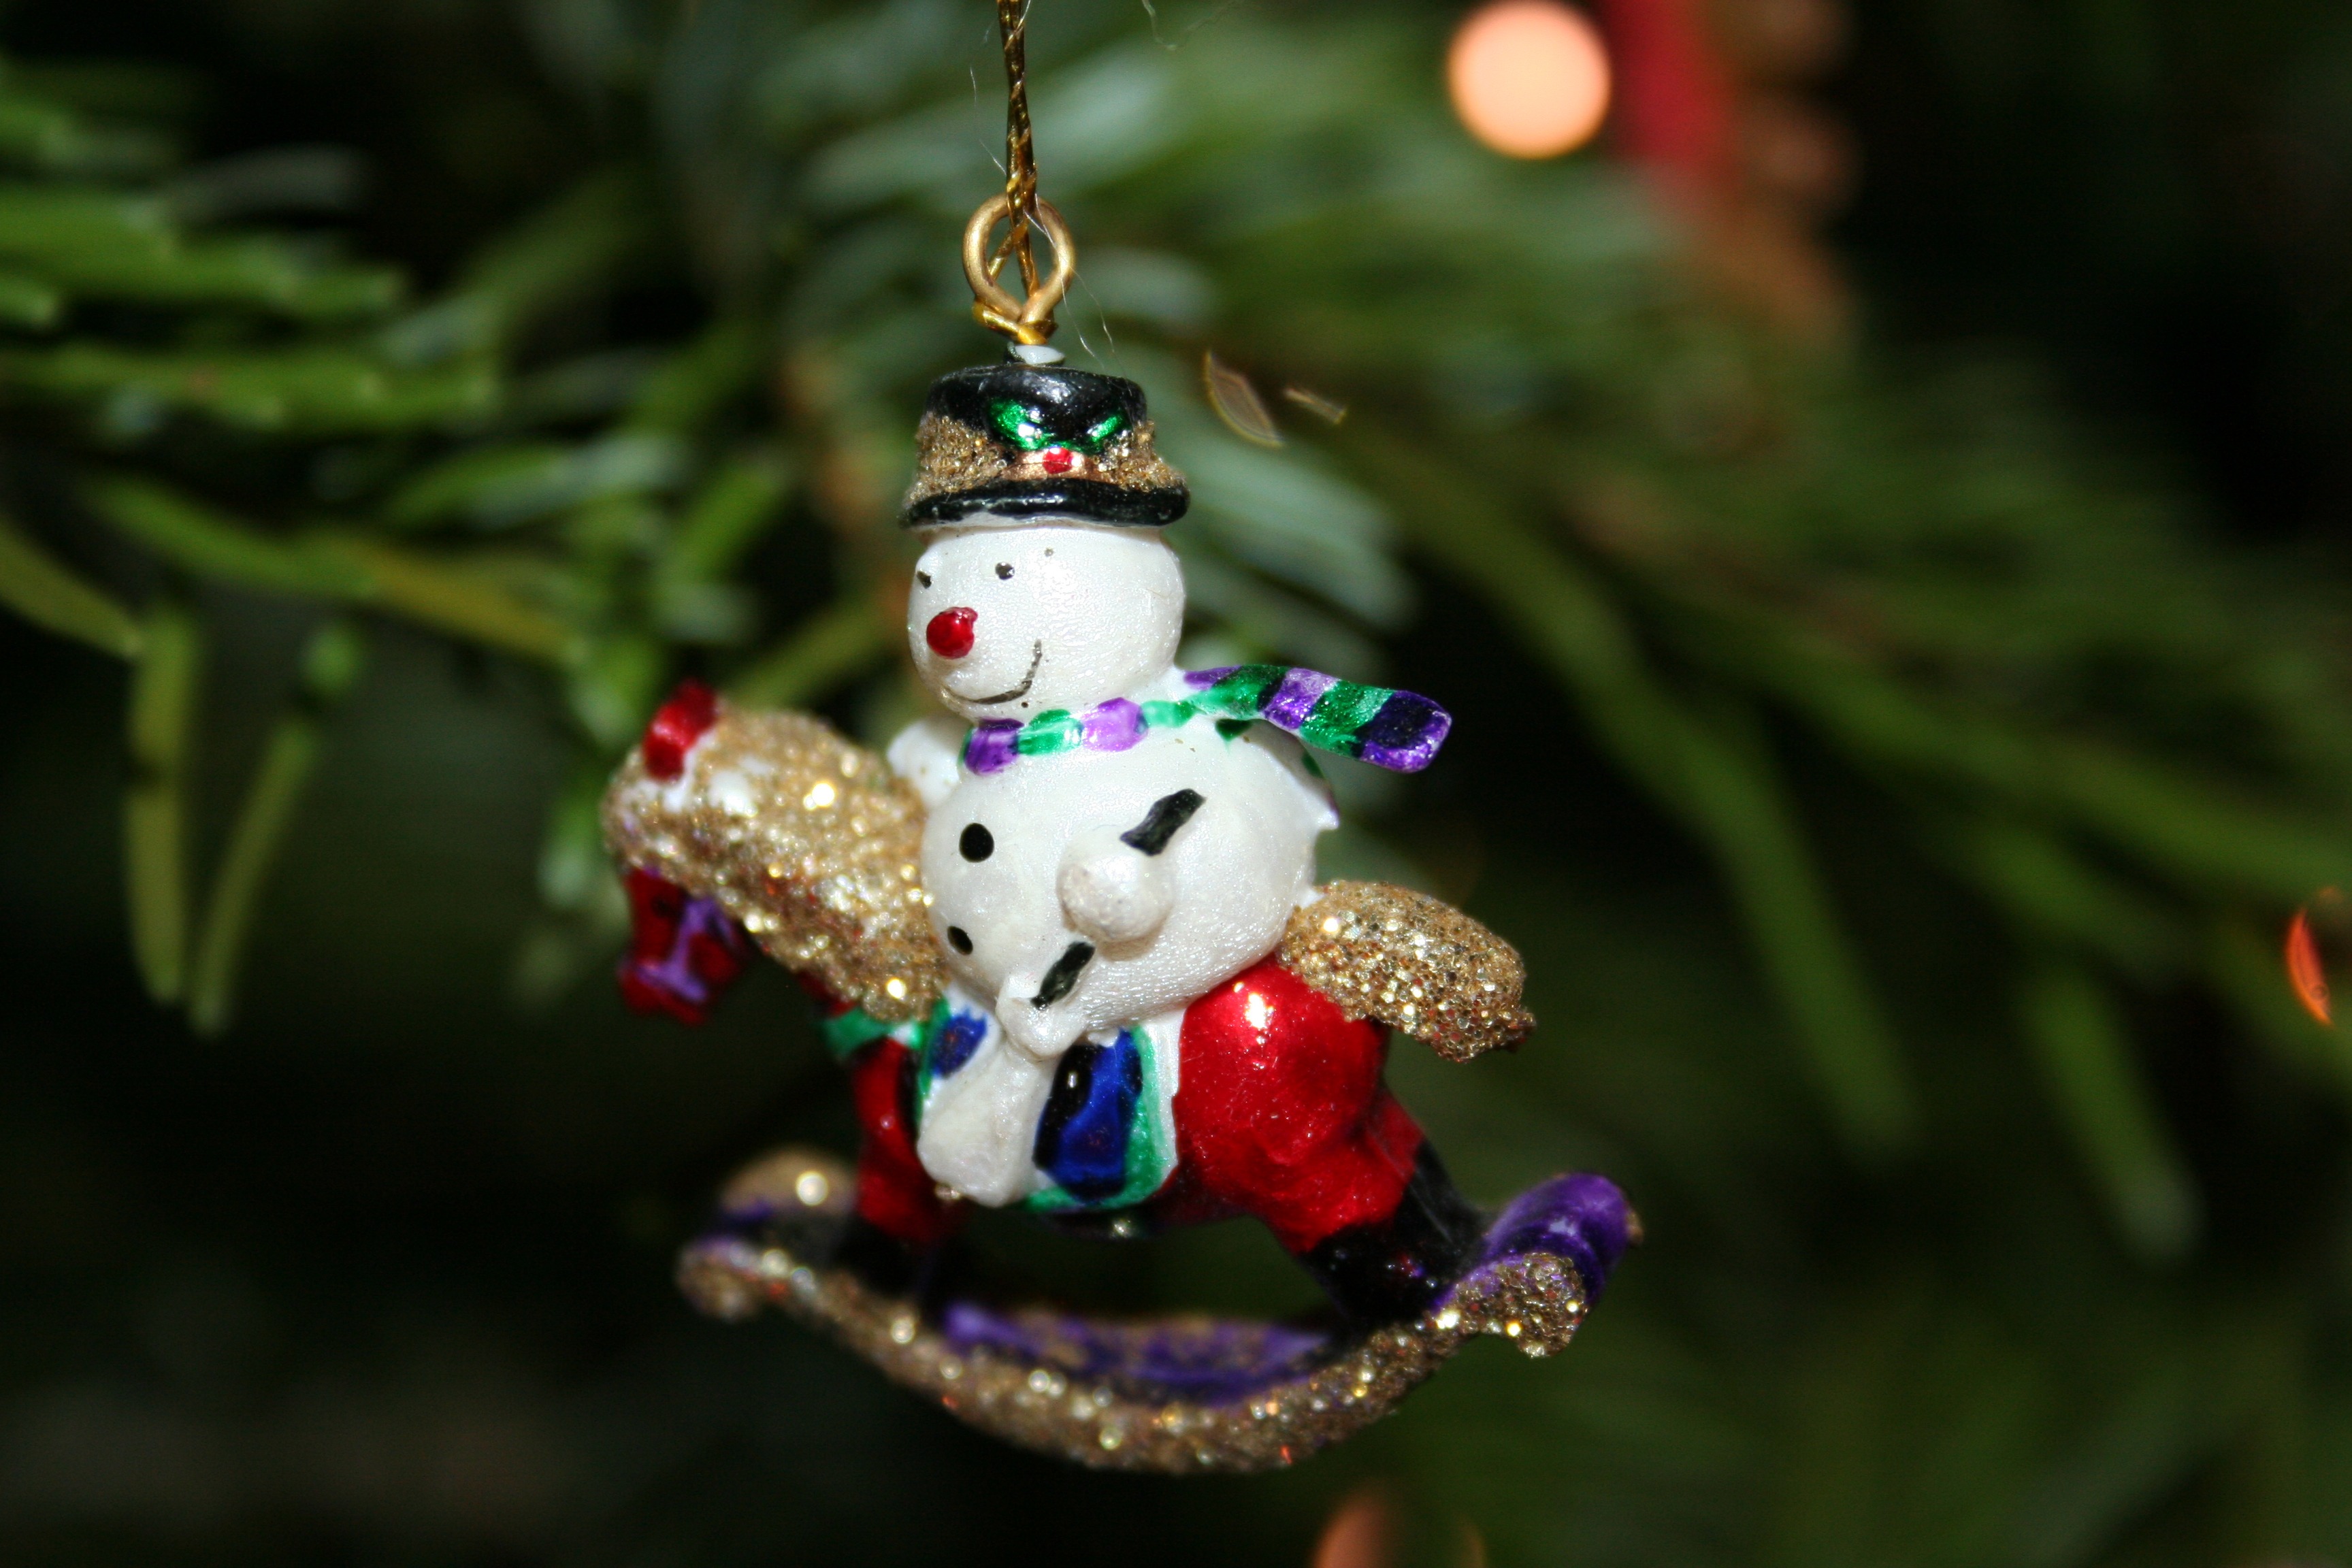
tree, branch, flower, christmas, decor, christmas tree, christmas decoration, snowman, tree decorations, snow man, rocking horse